Spanish conquest of the Muisca

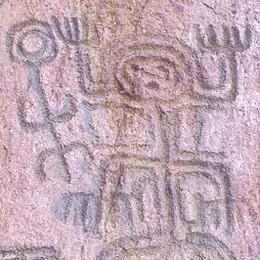
The rock shelters of El Abra have provided the oldest evidence of inhabitation; lithic tools, charcoal and pictographs

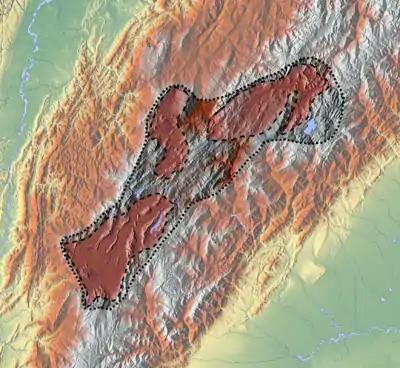
The Muisca and their predecessors inhabited the Altiplano Cundiboyacense, the central highlands in the Eastern Ranges of the Colombian Andes since 12,500 years BP, and the Ubaque and Tenza Valleys to the east

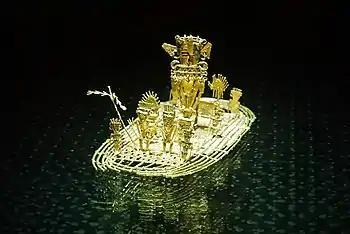
The famous Muisca raft, representing the initiation ritual of the new "zipa" formed the basis of the legend of El Dorado, the main motive for the Spanish conquistadors to go on a decades long quest for the "Land of Gold"

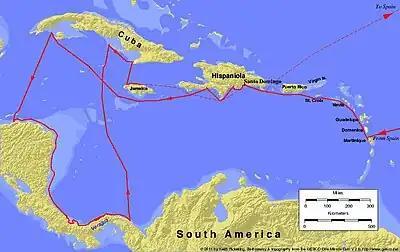
The fourth voyage of Christopher Columbus (1502–03) touched the Panamanian part of later Gran Colombia, the country named after him, although he never saw the present territories of the Colombian republic

The pre-Columbian history of the Altiplano Cundiboyacense started around 12,500 years BP with the oldest human evidence found at El Abra, near Zipaquirá. Other archaeological sites of the preceramic are Tequendama, Tibitó, Checua and Aguazuque. At the time of the arrival of the first hunter-gatherers, the area was still populated by Pleistocene megafauna, such as "Cuvieronius", "Haplomastodon" and "Equus amerhippus".